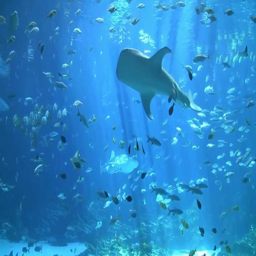
biggest fish tank in the world - photo #